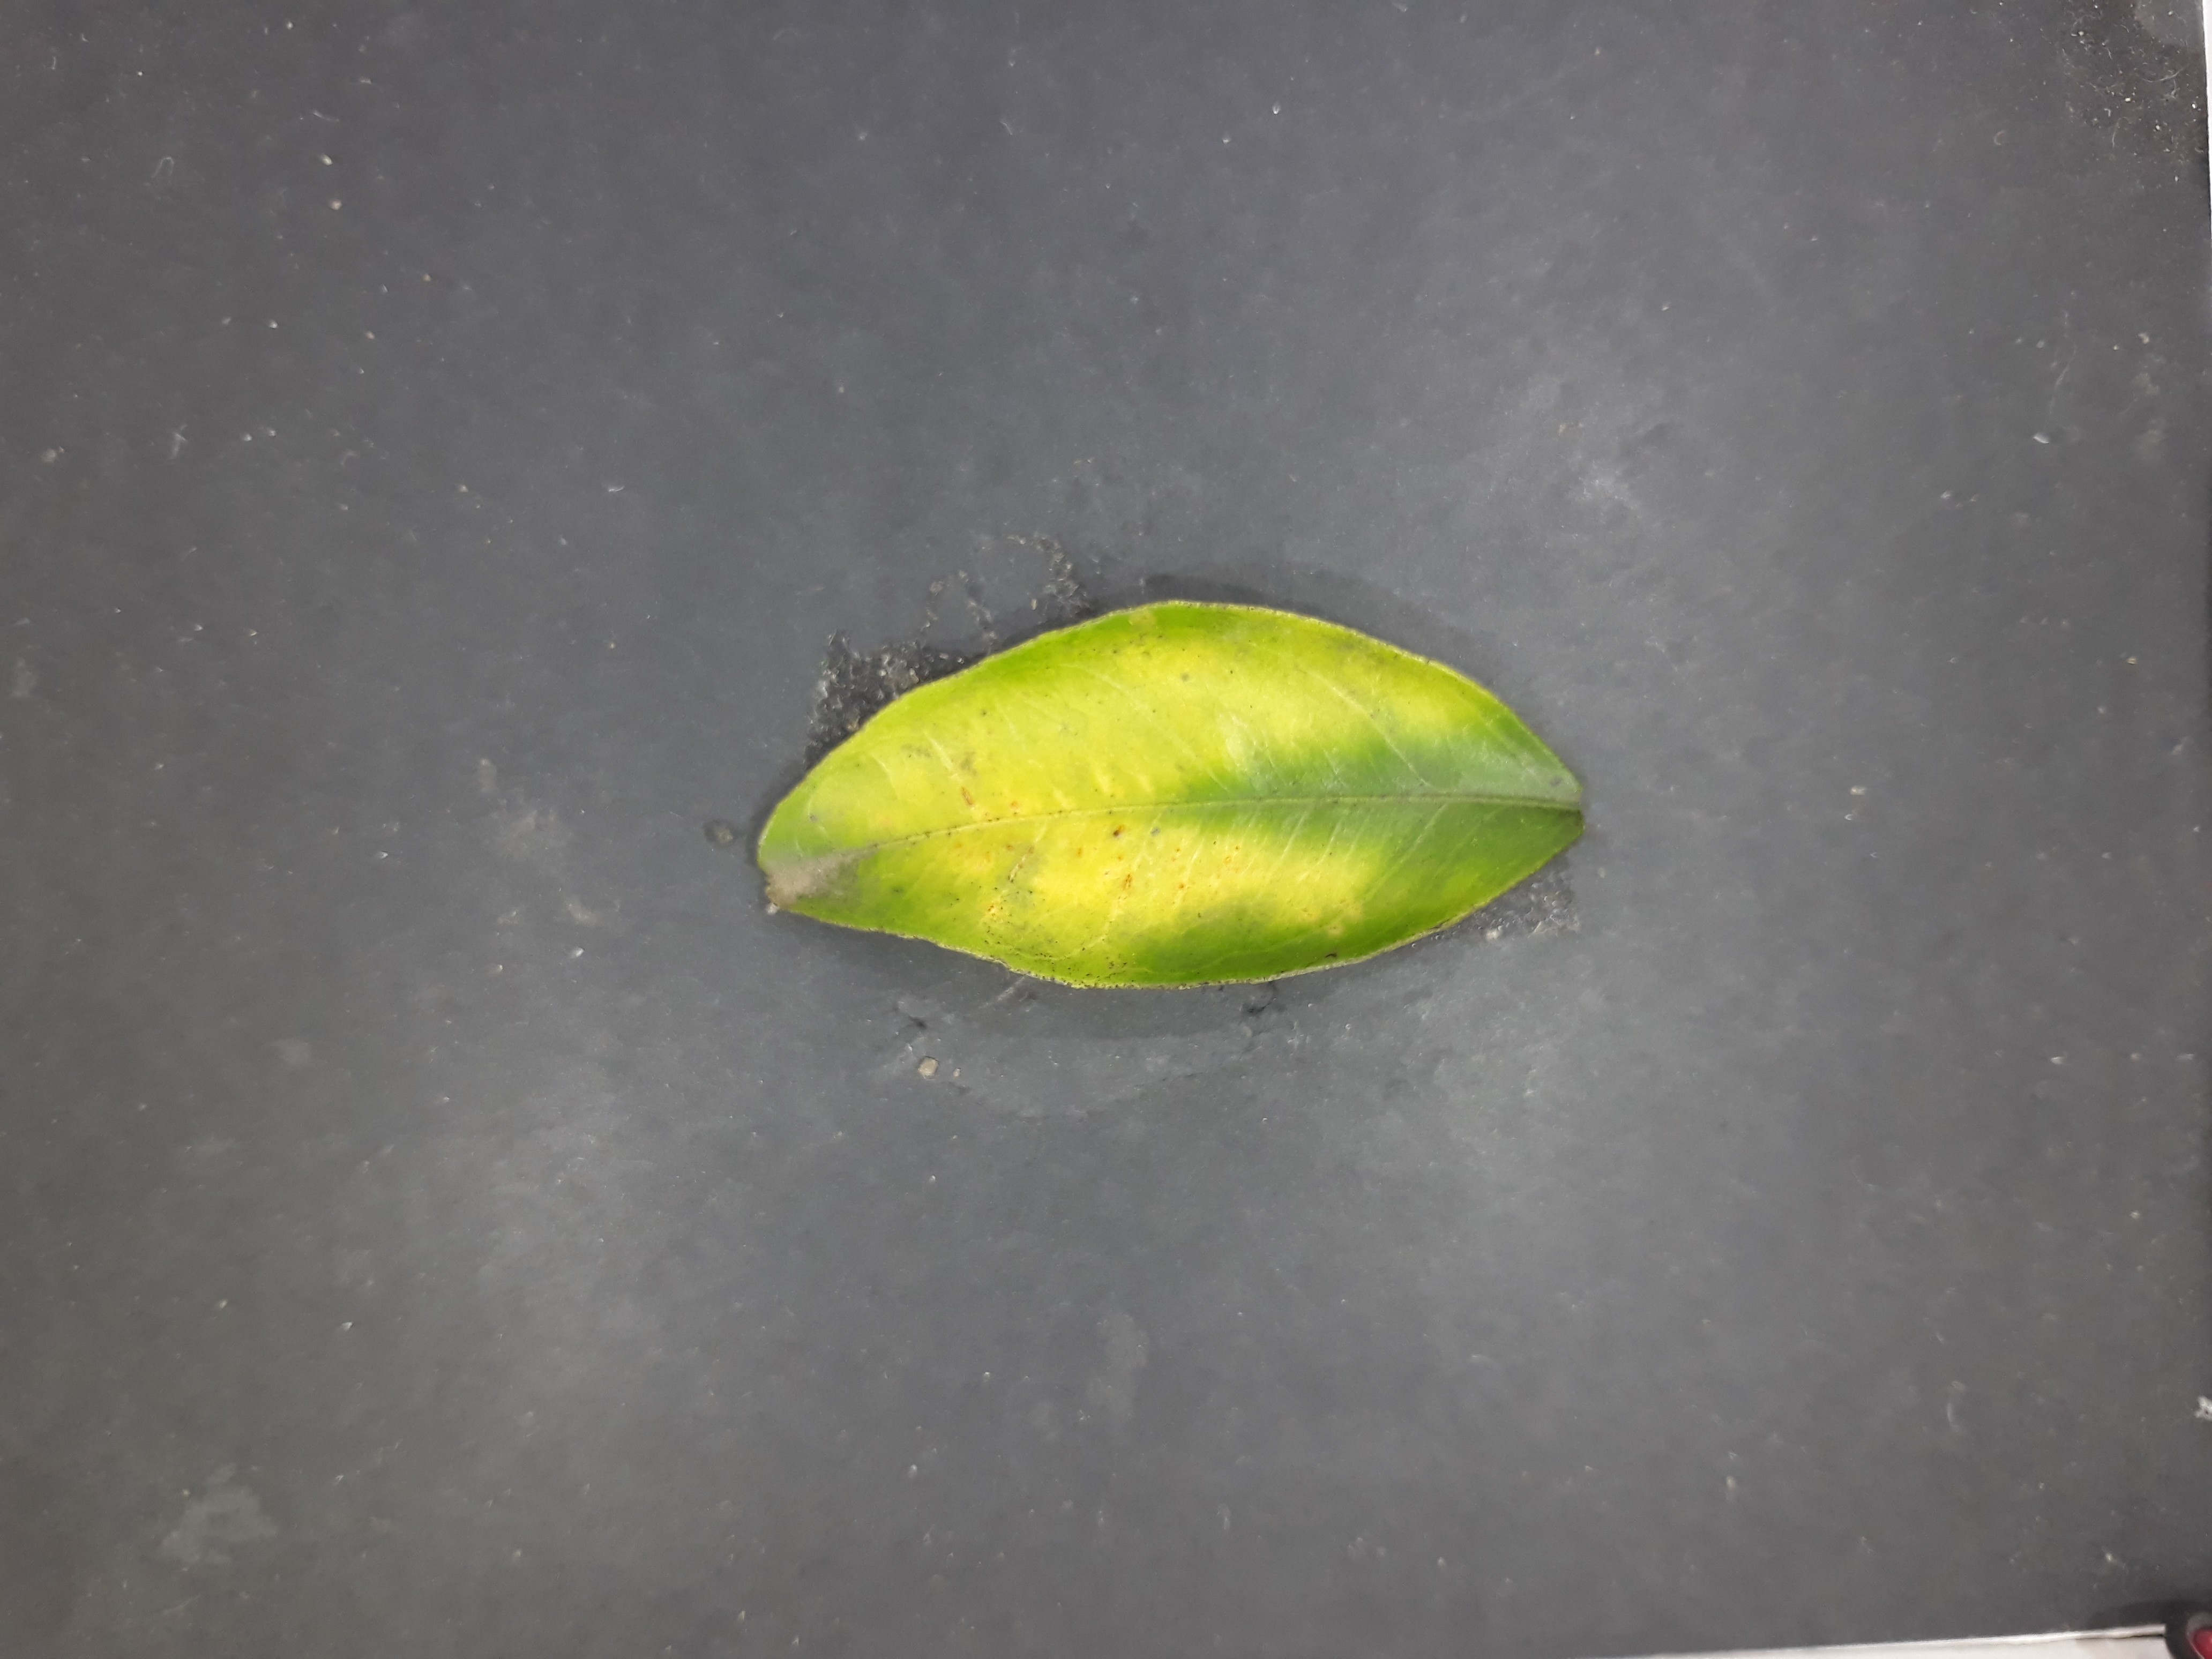
Label: Magnesium deficiency (Mg)